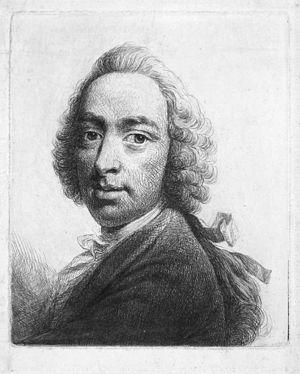
Benjamin Wilson, né à Leeds le 21 juin 1721 et mort à Londres le 6 juin 1788, est un peintre, graveur et scientifique britannique.